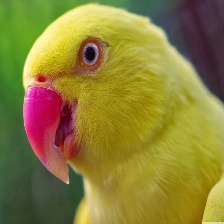
Species: GOLDEN PARAKEET
Scientific name: GUARUBA GUAROUBA